Aoi Shiga

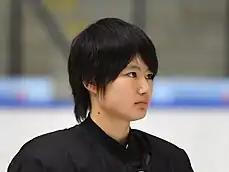
Shiga representing Japan at the 2017 IIHF World Championship D1A

is a Japanese ice hockey player and member of the Japanese national team, currently playing in the Swiss Women's League (SWHL A) with Ladies Team Lugano.